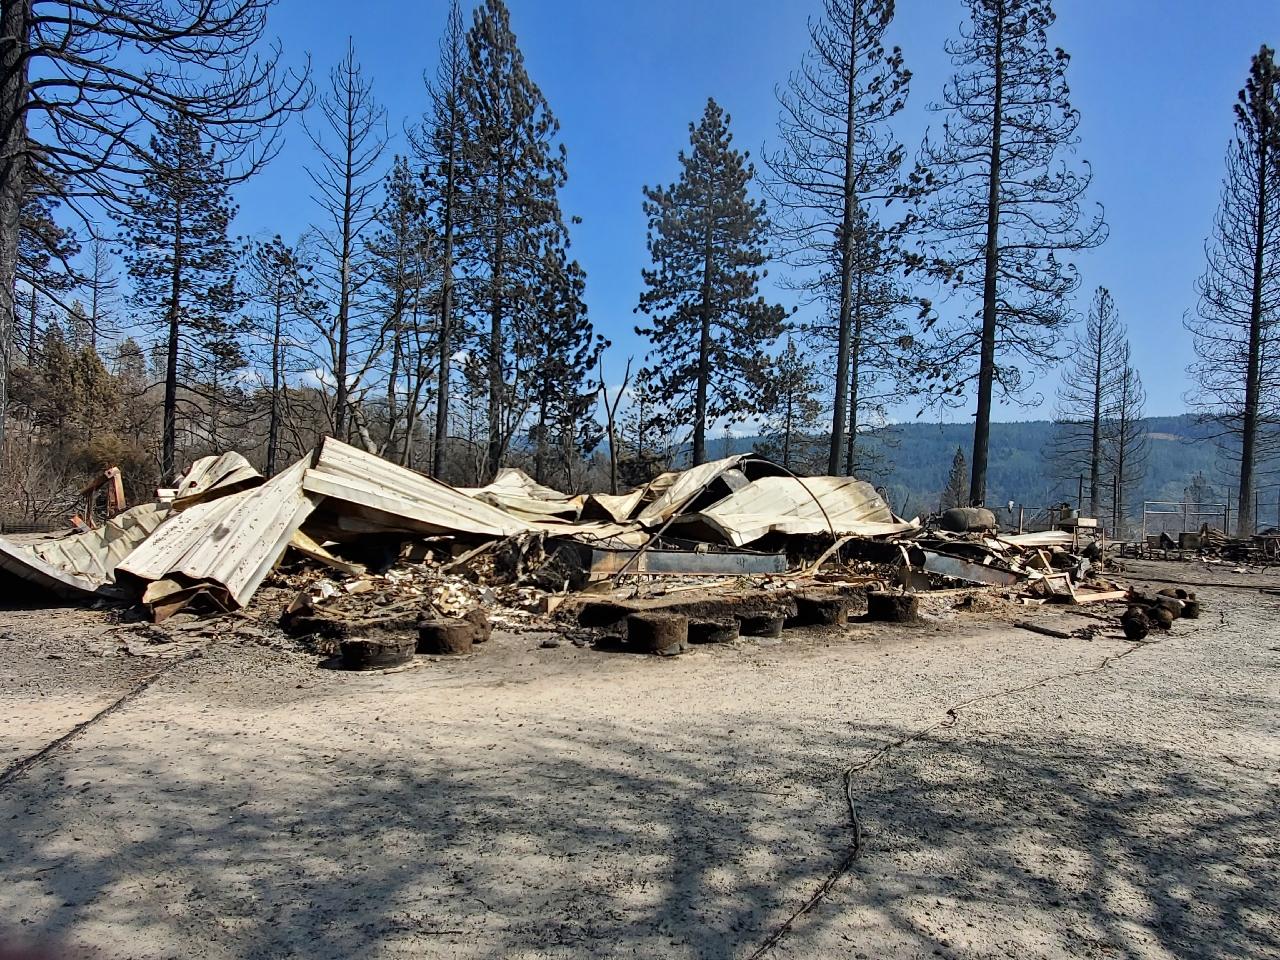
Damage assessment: destroyed